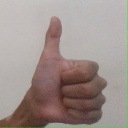
अक्षर: थ